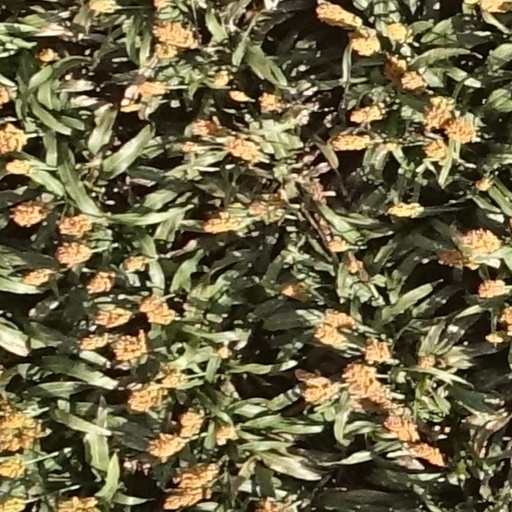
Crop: sorghum